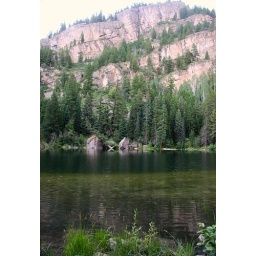
There are actually no fish in this lake as the salamanders have eaten all the fish eggs